Fabrice Hadjadj

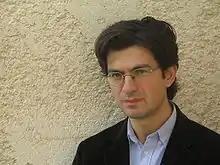
Fabrice Hadjadj

Hadjadj was born in Nanterre to Jewish parents of Tunisian heritage. In his teens he was an atheist and anarchist, and he maintained a nihilistic attitude for most of his twenties until, in 1998, he converted to Catholicism.